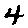
Label: 4